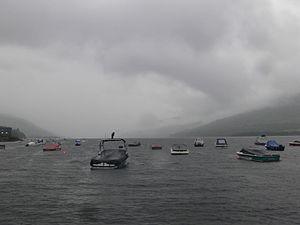
Le loch Earn depuis l'ouest
Le Loch Earn est un lac d'eau douce situé dans le centre de la région des Higlands, en Écosse, dans le comté de Perth and Kinross et de Stirling.